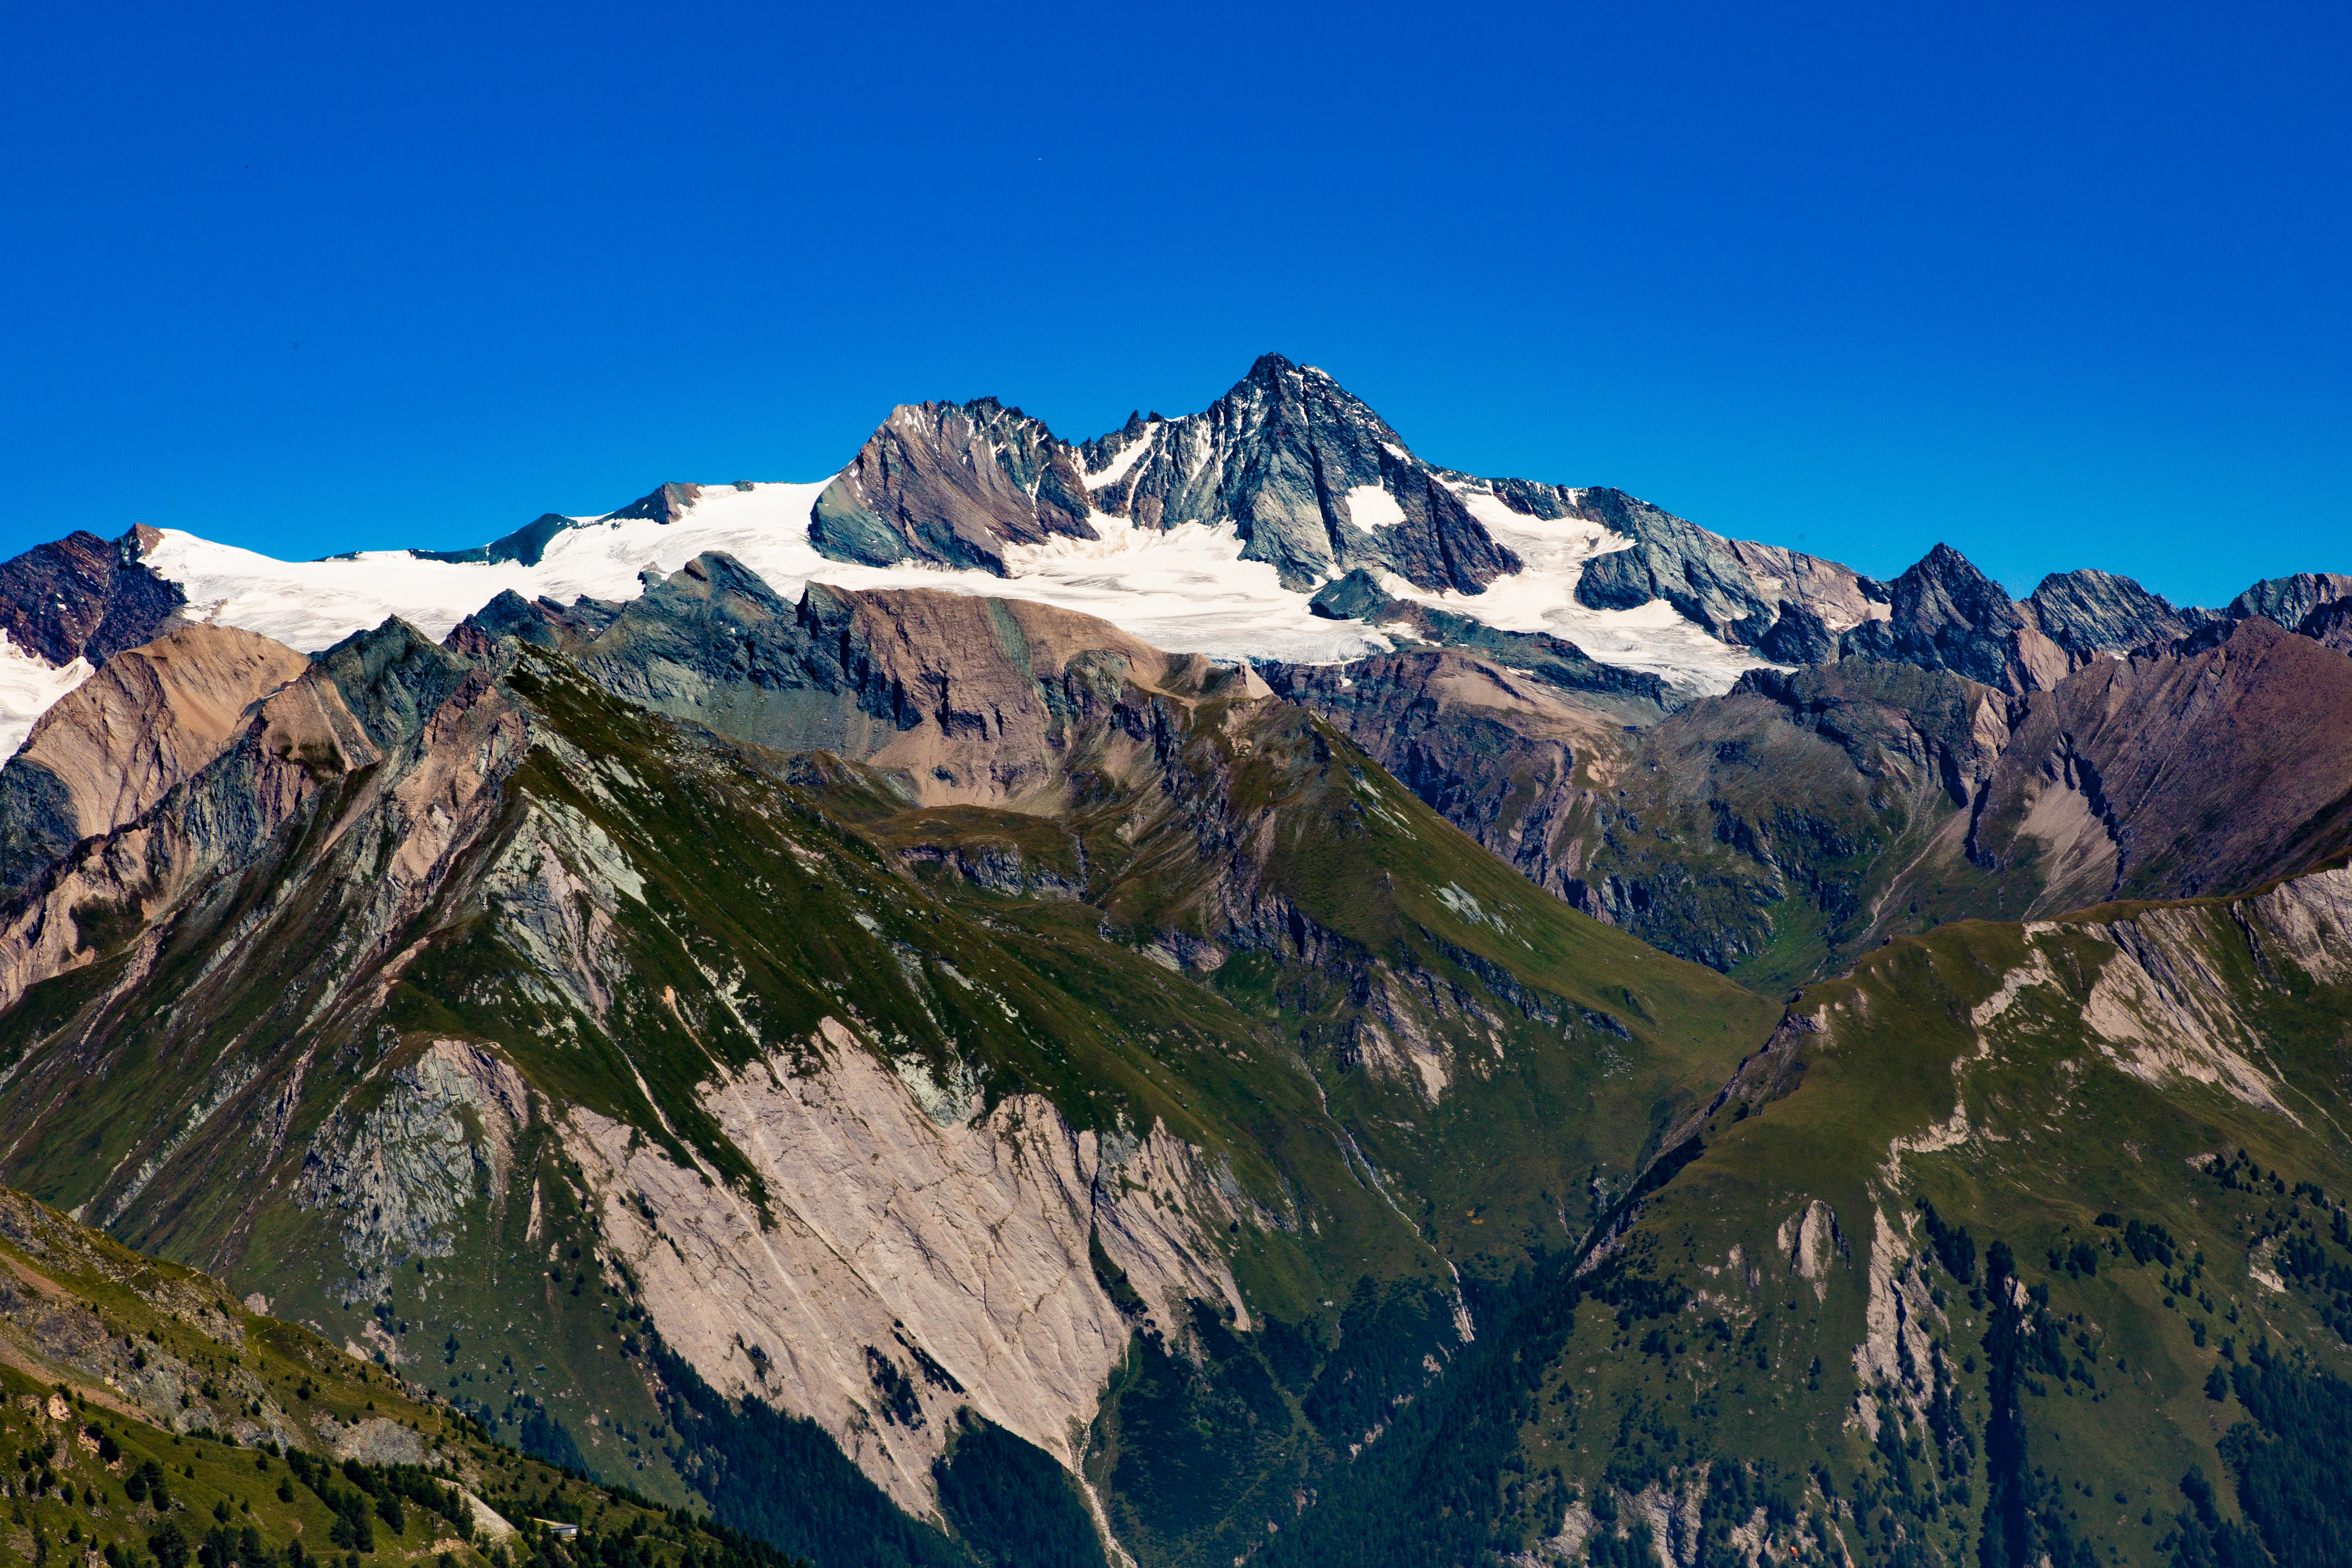
landscape, nature, outdoor, wilderness, walking, mountain, snow, sky, hiking, sport, run, adventure, mountain range, panorama, summer, color, holiday, blue, rest, colorful, national park, ridge, summit, mountain landscape, mountaineering, relaxation, mountains, alps, outlook, plateau, out, fell, cirque, benefit from, grossglockner, bio, landform, south tyrol, mountain pass, go out, geographical feature, mountainous landforms